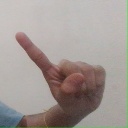
अक्षर: ए